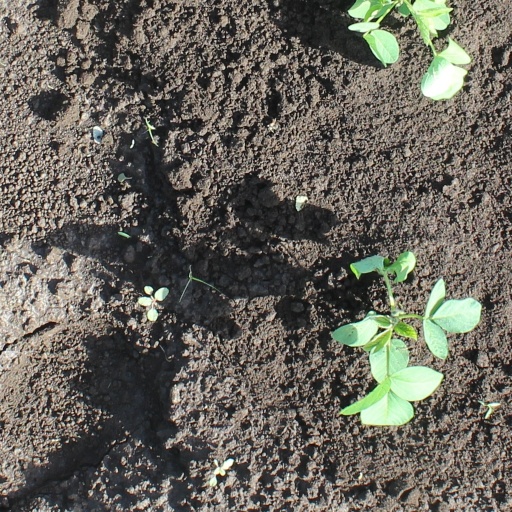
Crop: soybean